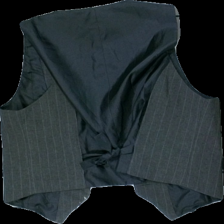
View: back
Type: Vest
Category: Ladies
Brand: Not in the list
Brand text on label: CPH
Colors: Brown
Material: 100% Poly
Pattern: Striped
Cut: Regular
Size: 42
Season: All
Price range: 50-100
Recommended usage: Reuse